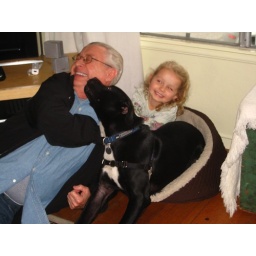
everyone in the dog bed